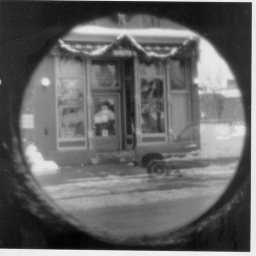
Shutes bar in Calumet in January.Ancient box camera modified as pinhole.Four minute exposure. Phantom car droveup half way through.